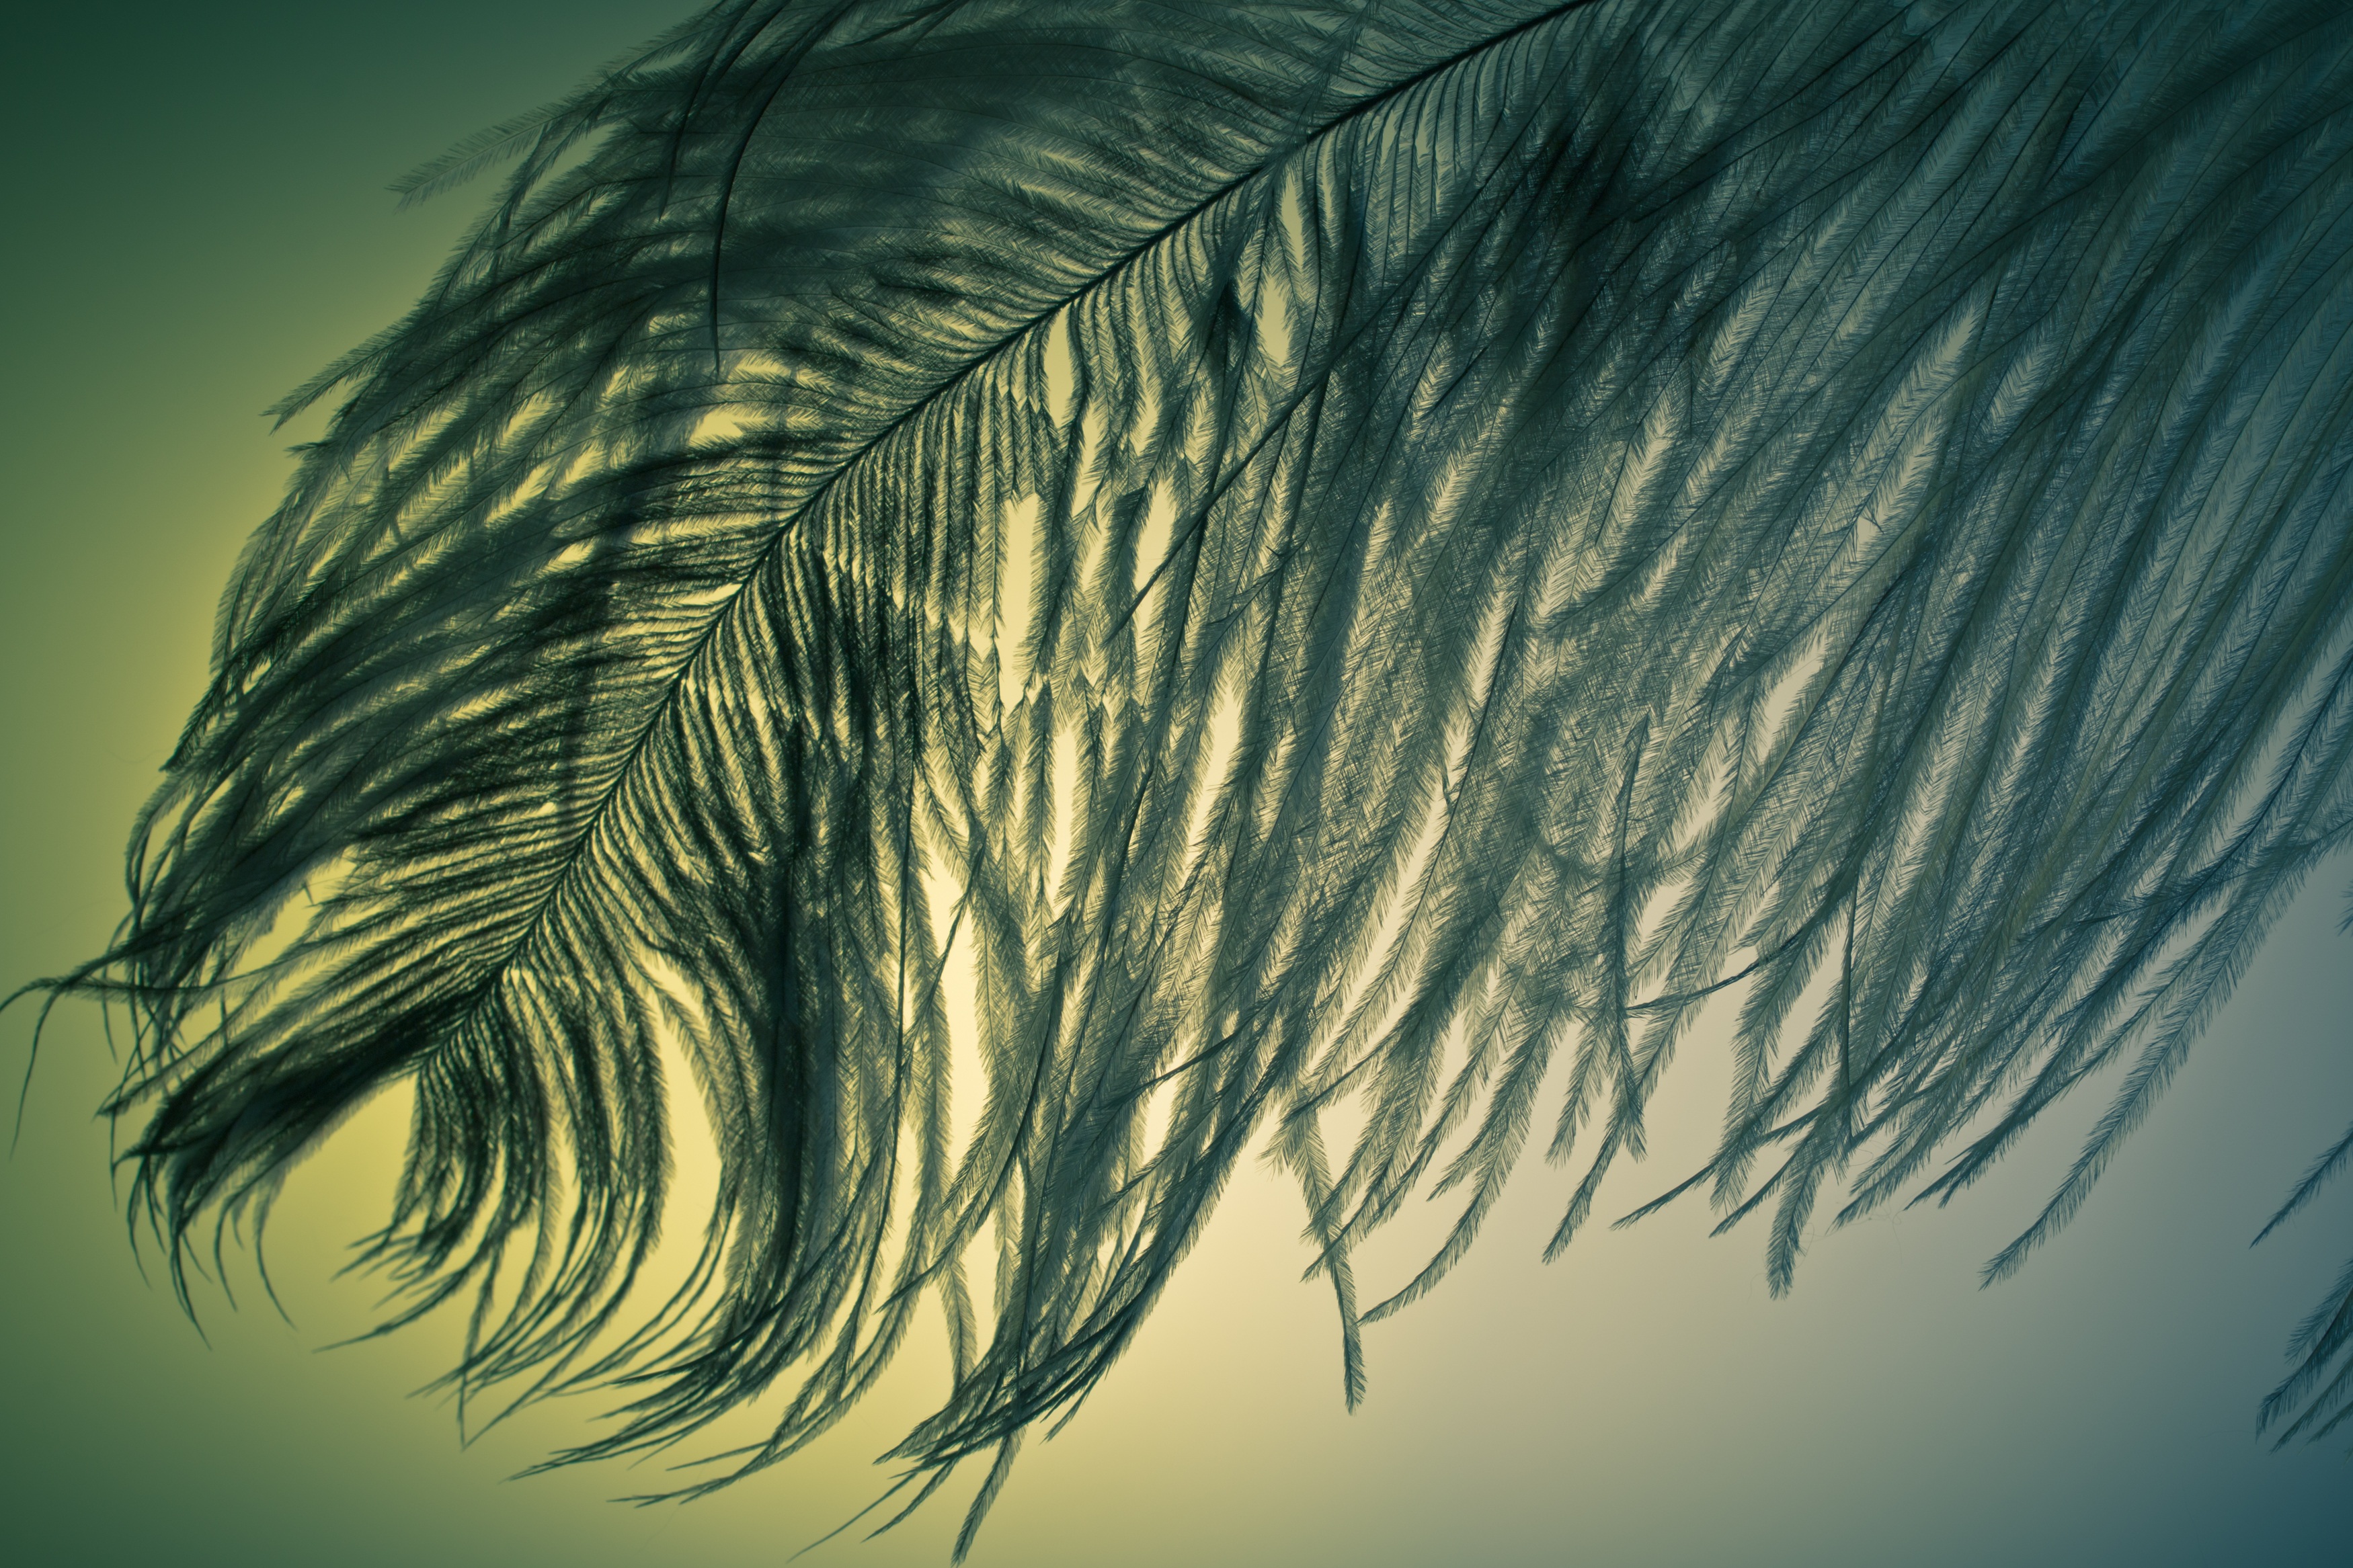
bird, wing, sunlight, leaf, wave, wind, spring, green, reflection, close, plumage, sketch, drawing, illustration, tender, strauss, spring dress, screenshot, macro photography, airy, bird feather, ease, strauss spring, atmosphere of earth, computer wallpaper